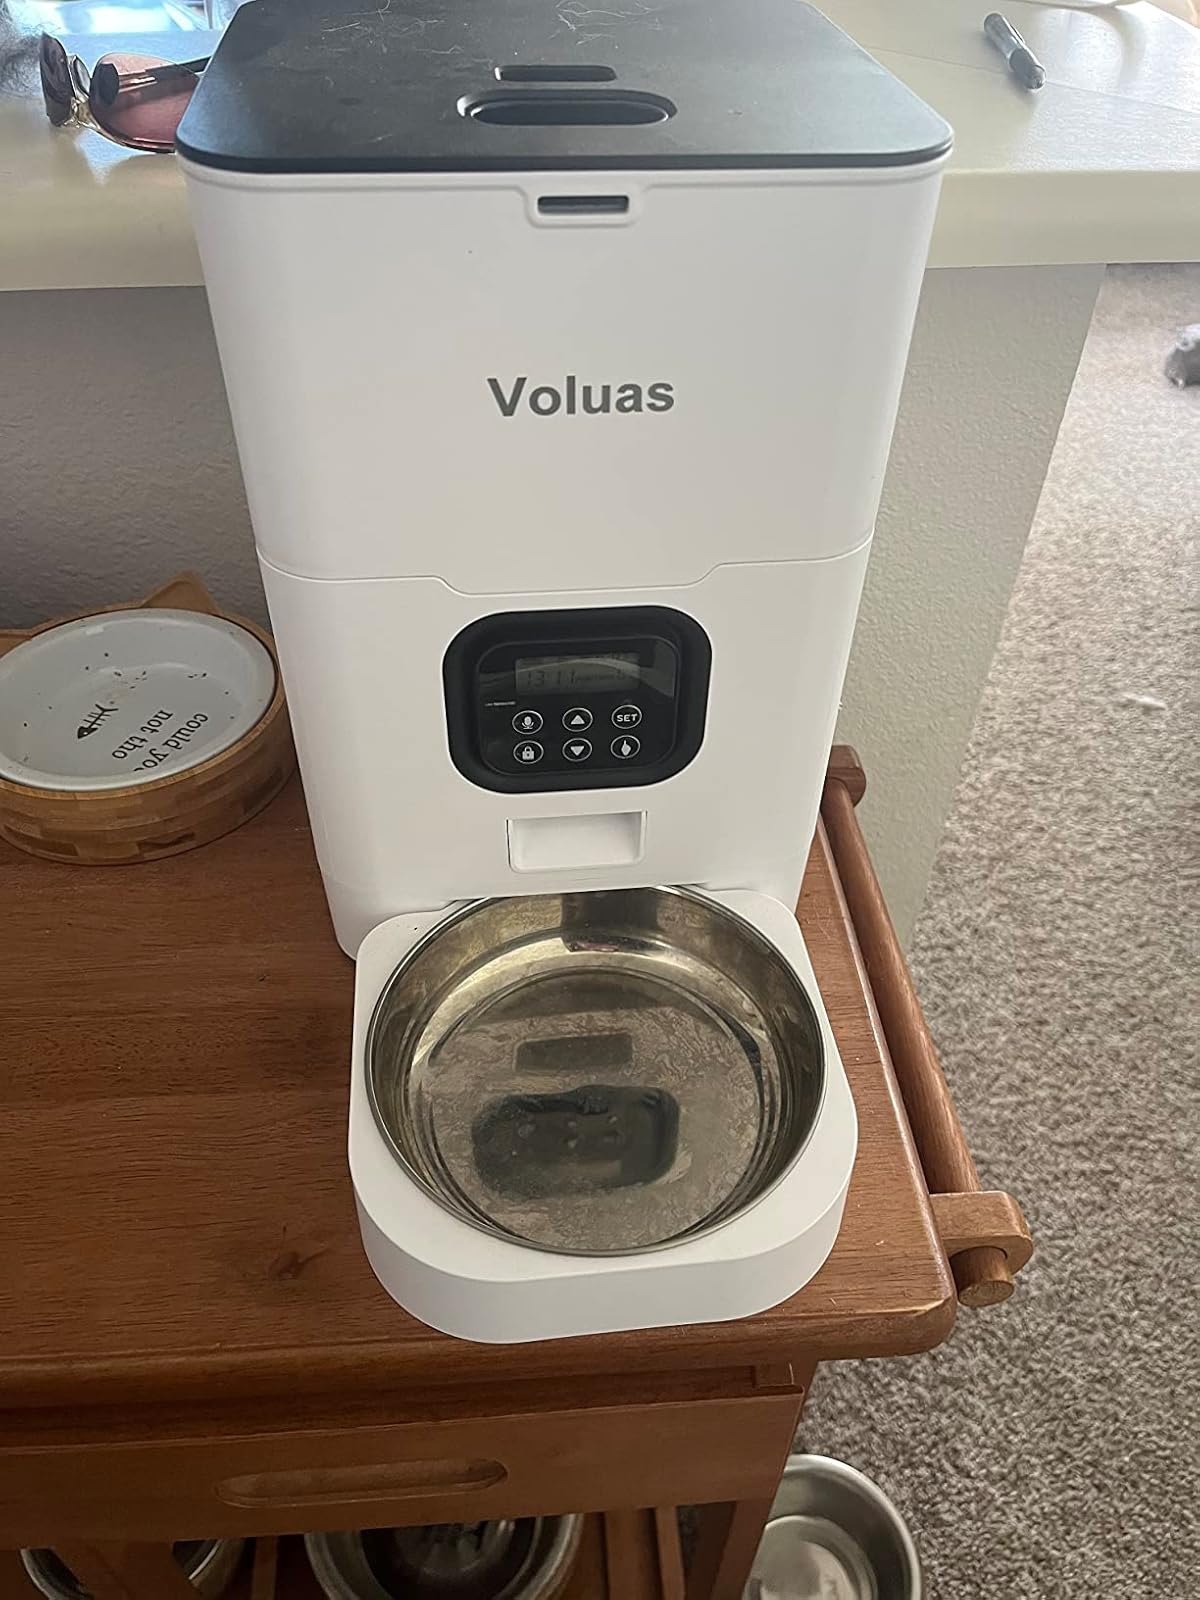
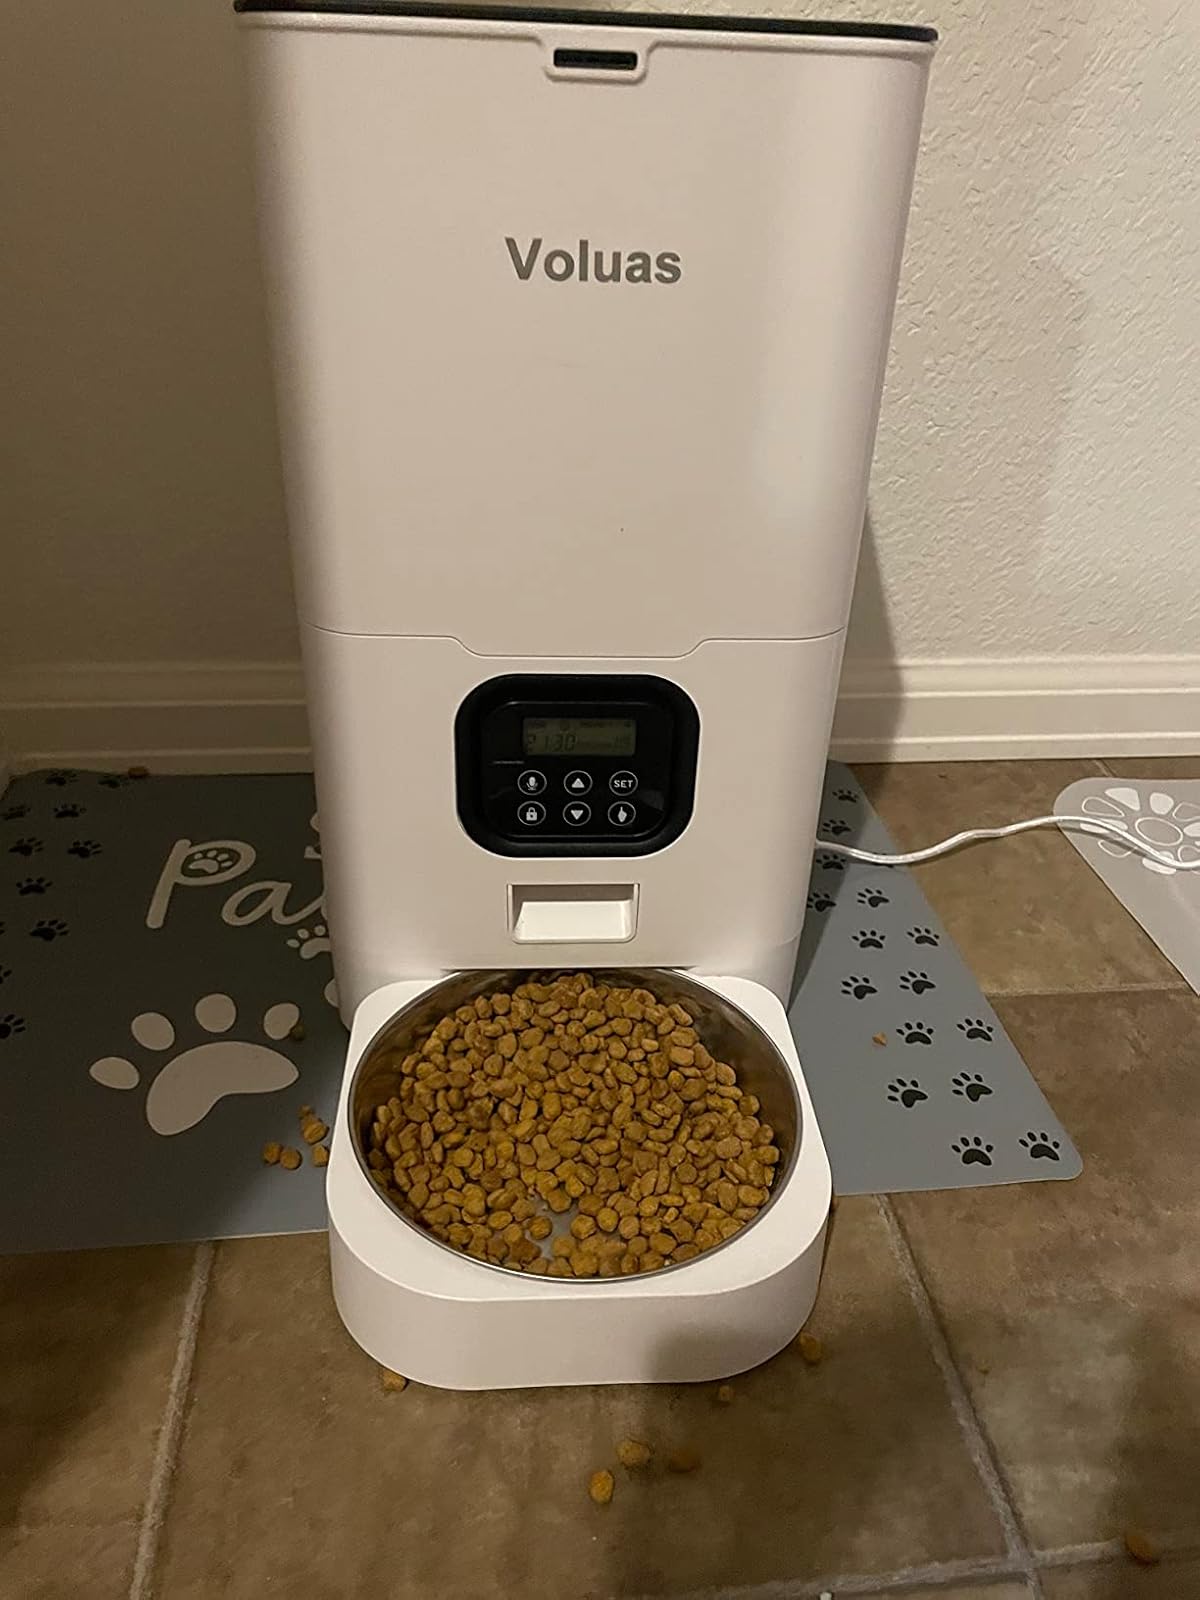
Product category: items_feeder
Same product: yes